Itzy

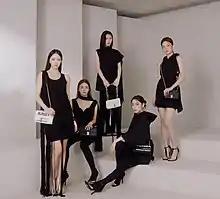
Itzy for "Marie Claire" Korea X Burberry in 2022

Later that year, "Dalla Dalla" surpassed 100 million streams on the Gaon Music Chart, earning a platinum certification from the Korea Music Content Association (KMCA). It became the first debut song by a K-pop group to achieve this milestone since the KMCA began issuing streaming certifications in 2018. The song was ranked eighth on "Dazed's" list of "The 20 Best K-pop Songs of 2019", which commended the group's confident and refreshing debut. Both "Dalla Dalla" and "Icy" were among the most popular YouTube music videos in South Korea that year, ranking second and seventh, respectively. By the end of 2019, the group made history by achieving a "Rookie Grand Slam", winning all five major Rookie of the Year awards from the 34th Golden Disc Awards, 9th Gaon Chart Music Awards, 2019 Melon Music Awards, 2019 Mnet Asian Music Awards, and 29th Seoul Music Awards. They also won Rookie of the Year at the 2019 Genie Music Awards and the 4th Asia Artist Awards, and were nominated for Best Korean Act at the 2019 MTV Europe Music Awards.